Ryōgoku Peter Pan 2013

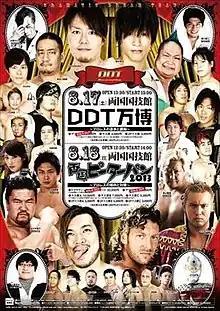
Promotional poster for the event featuring various wrestlers

was a professional wrestling event promoted by DDT Pro-Wrestling (DDT). The event took place on August 18, 2013, in Tokyo at the Ryōgoku Kokugikan. The event featured ten matches, four of which were contested for championships. The event aired on Fighting TV Samurai.